1908–09 Kangaroo tour of Great Britain

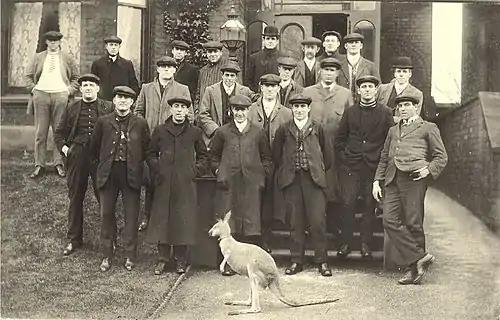
A group of the 1908 Kangaroos

Test captains: Dally Messenger & Alex Burdon